SMS Hansa (1898)

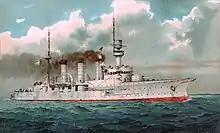
Lithograph of in 1902

After getting underway again on the 17th, the ship suffered a boiler explosion that killed two men, forcing to return to Singapore. She then left for Amoy, China, on 26 October, where her sister and the armored cruiser arrived on 2 and 4 November, respectively. At that time, served as the flagship of the squadron commander, ("VAdm"—Vice Admiral) Prince Heinrich of Prussia. replaced the elderly as the deputy commander's flagship, and ("KAdm"—Rear Admiral) Ernst Fritze came aboard the ship on the 4th. sailed to Shanghai on 11 November, before returning south to Hong Kong on 2 December for a major engine overhaul that was completed on 28 December. Prince Heinrich departed with for Germany on 4 January 1900, leaving Fritze in command of the unit aboard until "VAdm" Felix von Bendemann arrived 17 February, who made his flagship. After a cruise south to Singapore, arrived in Qingdao in Germany's Jiaozhou Bay Leased Territory in China on 15 March. Fritze left for Germany as well on 8 April, and his replacement, "KAdm" Hermann Kirchhoff arrived aboard in mid-July.